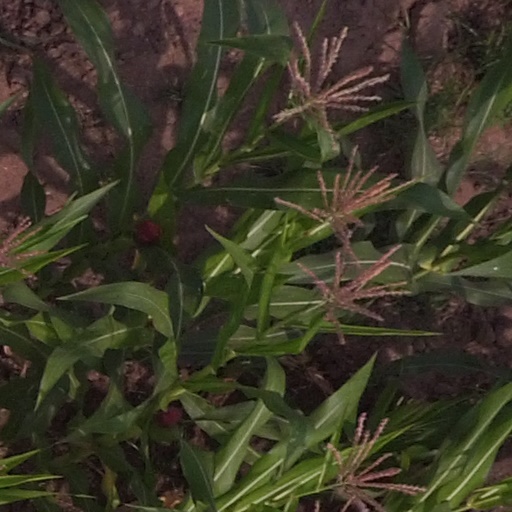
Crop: maize; corn